Glen Schofield

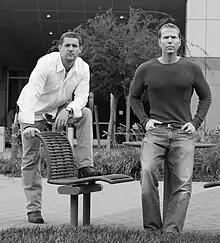
Schofield (left) and Michael Condrey at the Sledgehammer headquarters, 2009

In 2009, Schofield and Condrey created Sledgehammer Games, with Schofield as general manager and Condrey as chief operating officer. They retained those roles when, that November, Activision acquired the company as a wholly owned development studio operating on an independent model. In December 2018, he announced his departure from Sledgehammer Games to seek new opportunities.